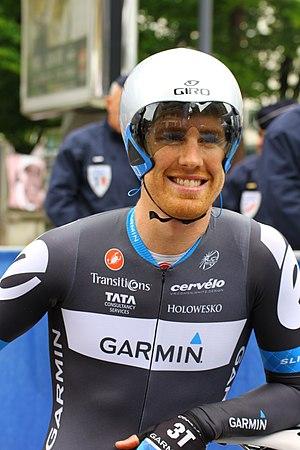
Tyler Farrar au départ du contre-la-montre du Critérium du Dauphiné 2011 à Grenoble
La 3ᵉ étape du Tour de France 2011 s'est déroulée le lundi 4 juillet 2011. Elle est partie d'Olonne-sur-Mer pour arriver à Redon après 198 km. Cette étape est remportée au sprint par l'Américain Tyler Farrar. Le champion du monde norvégien Thor Hushovd conserve le maillot jaune.